Tera Kya Hoga Johnny

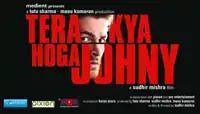
Promotional poster

Tera Kya Hoga Johny is a 2008 Indian Hindi-language film directed by Sudhir Mishra, starring Karan Nath, Soha Ali Khan and Neil Nitin Mukesh. It also stars two filmmakers, Anurag Kashyap and Aditya Bhattacharya.